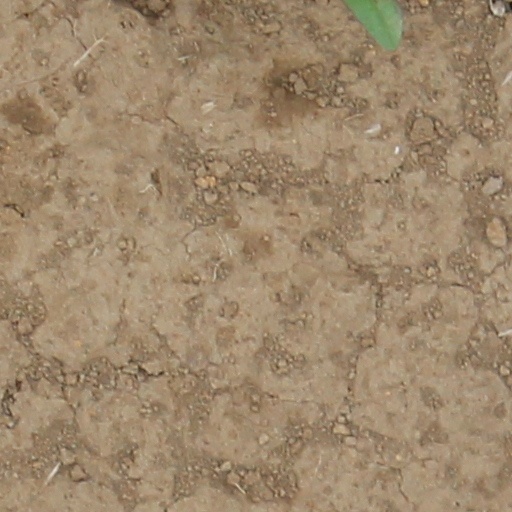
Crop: wheat